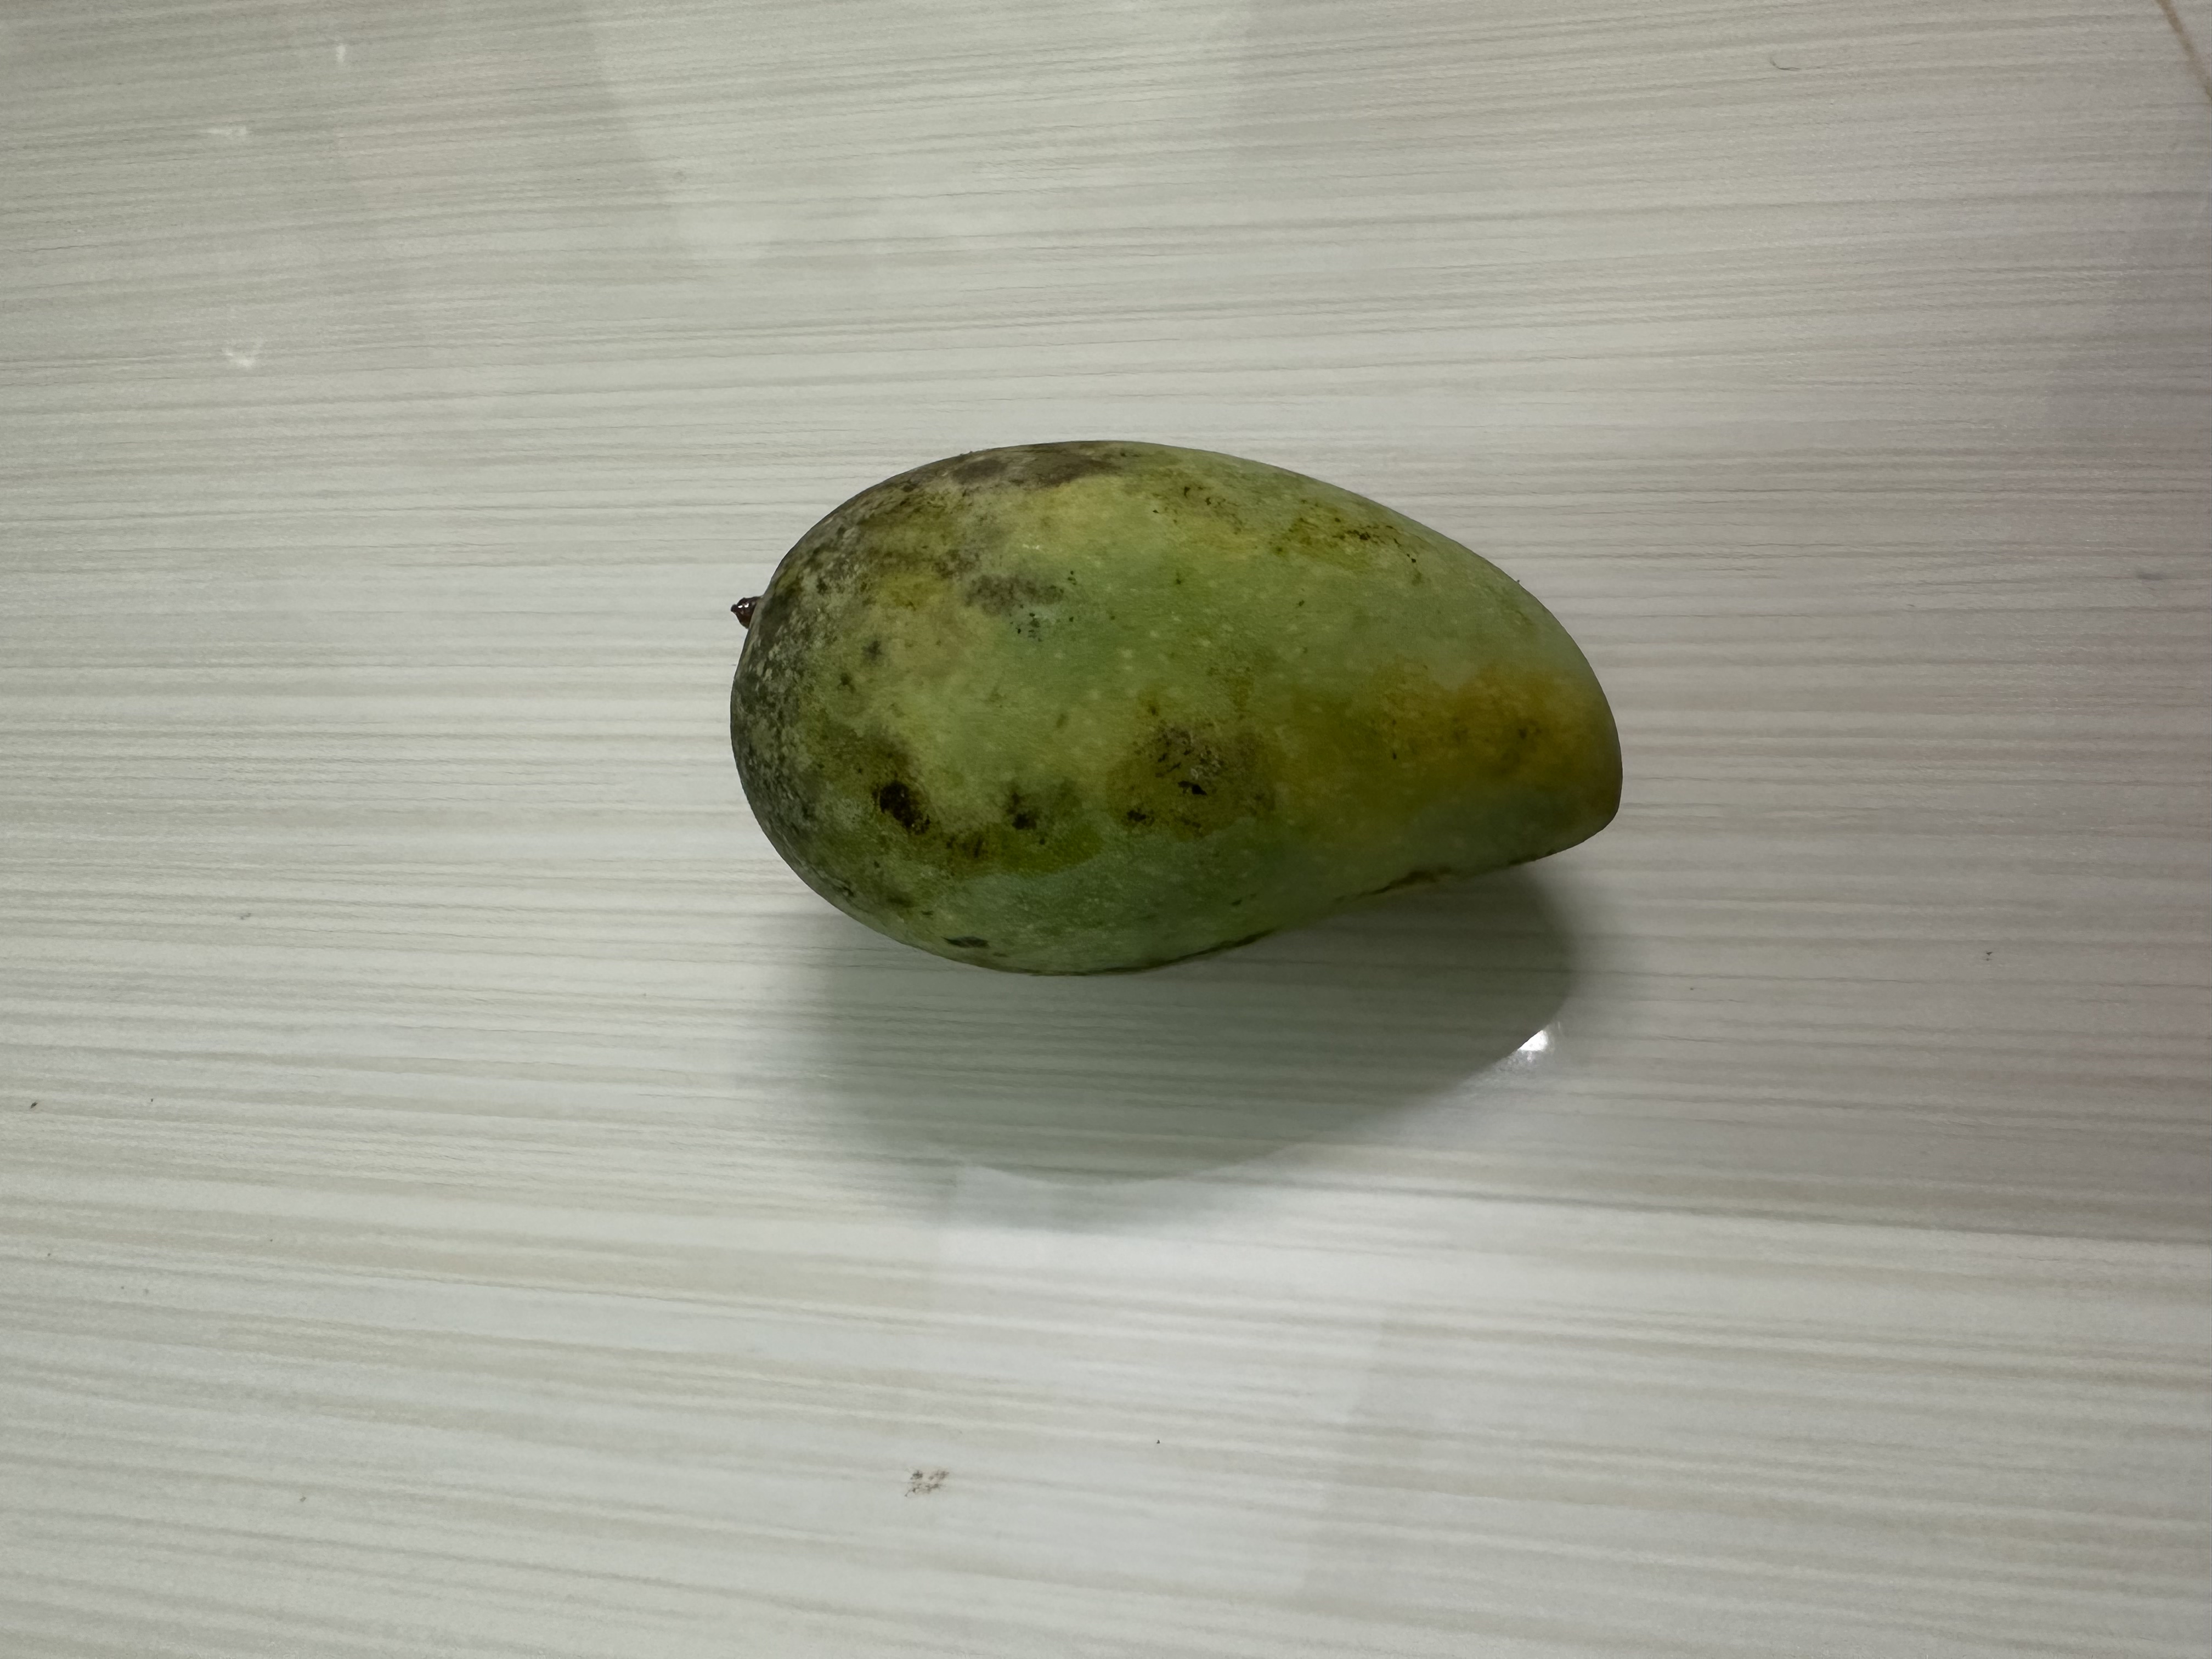
Mango variety: Katimon